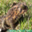
Label: frog